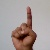
The image shows a hand gesture representing the letter 'D' in Indian Sign Language.